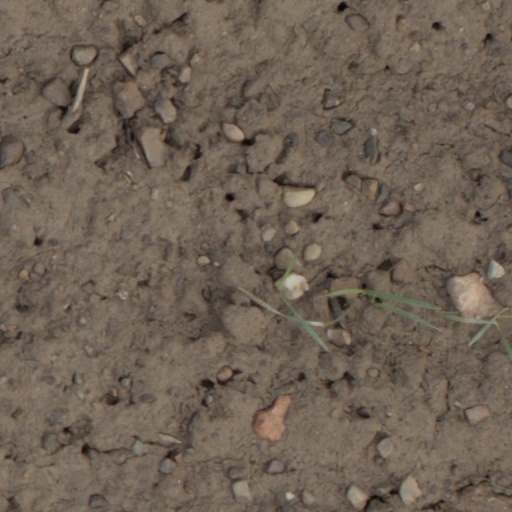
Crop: wheat